Antipolo

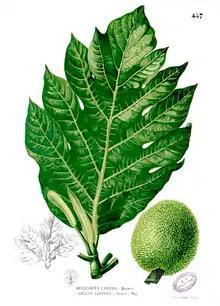
"Artocarpus camansi", a close relative of the "tipulo" tree

The city was named after the breadfruit tree ("Artocarpus blancoi") which in Tagalog is "antipulo" or "tipulo", which was in abundance in the area. It is highly similar to the "kamansi" plant or "Artocarpus camansi".